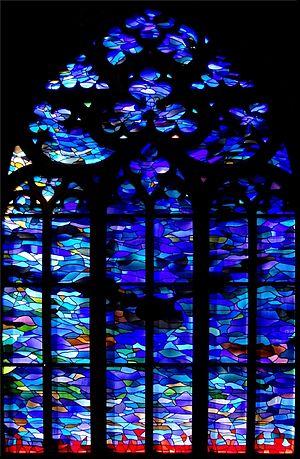
Cathédrale St-Nicolas de Fribourg (Suisse). Alfred Manessier
La cathédrale Saint-Nicolas de Fribourg, de style gothique rayonnant, domine le centre de la ville médiévale de Fribourg en Suisse. Elle est construite sur un éperon rocheux surplombant de 50 mètres la rivière Sarine. Dédiée à saint Nicolas, elle est depuis 1924 le siège du diocèse de Lausanne, Genève et Fribourg.